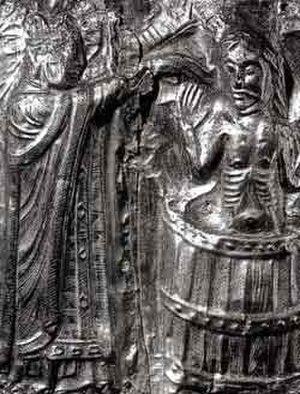
La numérotation des monarques danois avérés est influencée par l'existence de rois antérieurs, dont l'existence est sujette à caution, et non relevés ici.